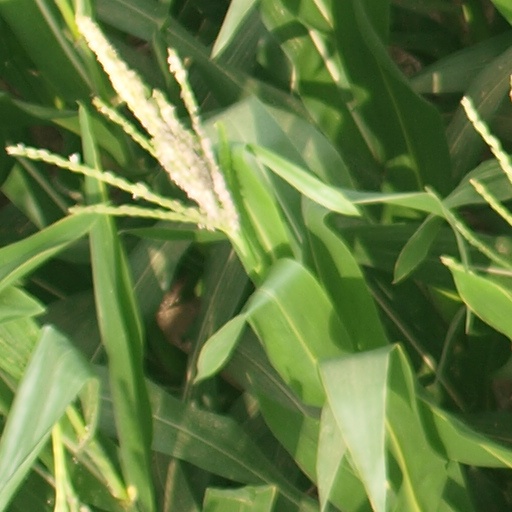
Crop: maize; corn